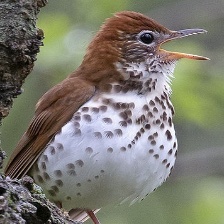
Species: WOOD THRUSH
Scientific name: HYLOCICHLA MUSTELINA